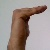
The image shows a hand gesture representing a space in Indian Sign Language.